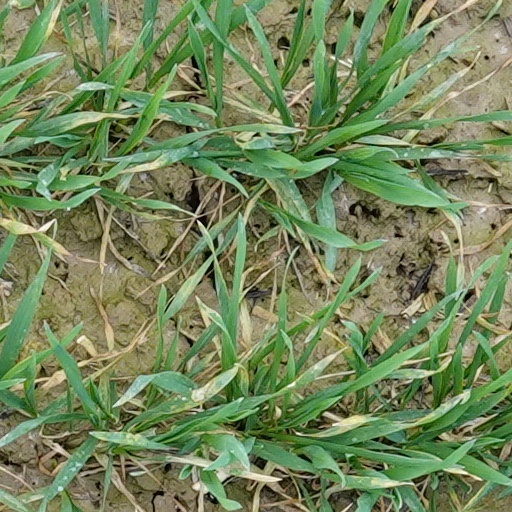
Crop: wheat